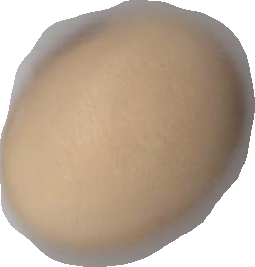
Variety: Anjasmoro